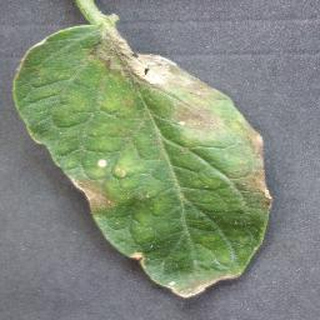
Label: tomato_late_blight